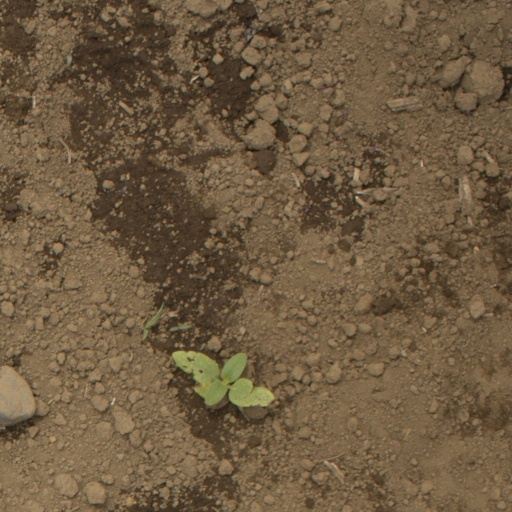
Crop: Jerusalem artichoke